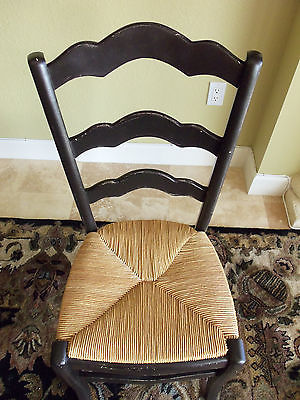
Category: chair